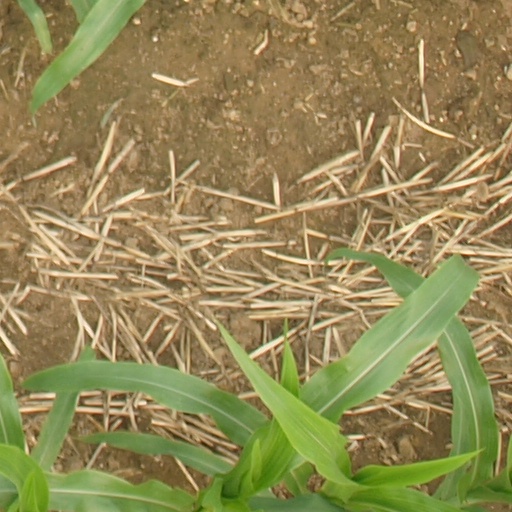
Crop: maize; corn